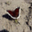
Label: butterfly